1925 Michigan Wolverines football team

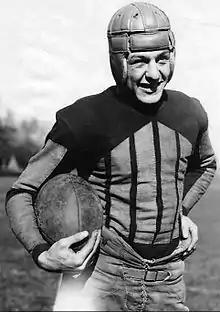
Red Grange "(pictured)"

The only points of the game were scored in the second quarter on a Benny Friedman field goal from the 25-yard line. The field goal was set up by a Bennie Oosterbaan interception and a long gain on a triple pass from Friedman to George Babcock who then handed the ball to Bruce Gregory. Earl Britton of Illinois attempted two field goals, but both missed the mark. The game was played on a rainsoaked field which was credited with handicapping Grange.